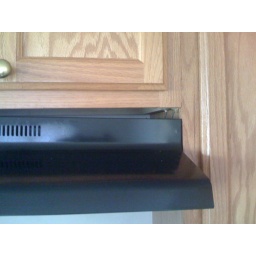
partially hanging air vent over kitchen stove